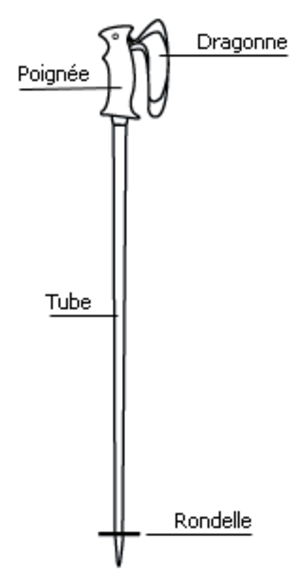
Le ski alpin est un sport de glisse qui consiste à descendre une pente enneigée à l'aide de skis. C'est un sport olympique depuis 1936.